Veridia

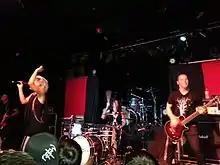
The band playing at a venue in 2014

Before recording "Inseparable", the band wrote more than 70 songs trying to develop their sound and find their identity as a young band. Of those songs, they eventually narrowed the list down to 5 songs they would take into the studio with three different producers. "We Are the Brave," "Disconnected," and "Furious Love" were produced by Ian Eskelin; "Mechanical Planet" was produced by Matt Bronleewe; "Mystery of the Invisible" was produced by Stephen Keech (of Haste the Day). Jakoub is quoted as to have been listening to bands such as Chvrches, Twenty One Pilots, and Panic! at the Disco while helping write songs.